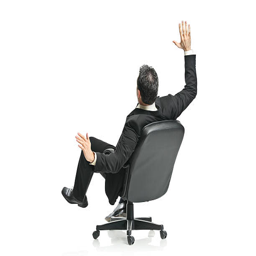
young businessman in a chair